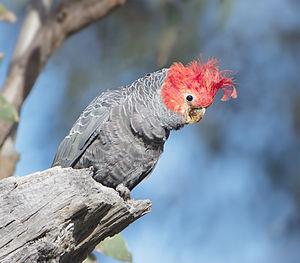
Ceci est une liste des oiseaux endémiques ou quasi-endémiques d'Australie.